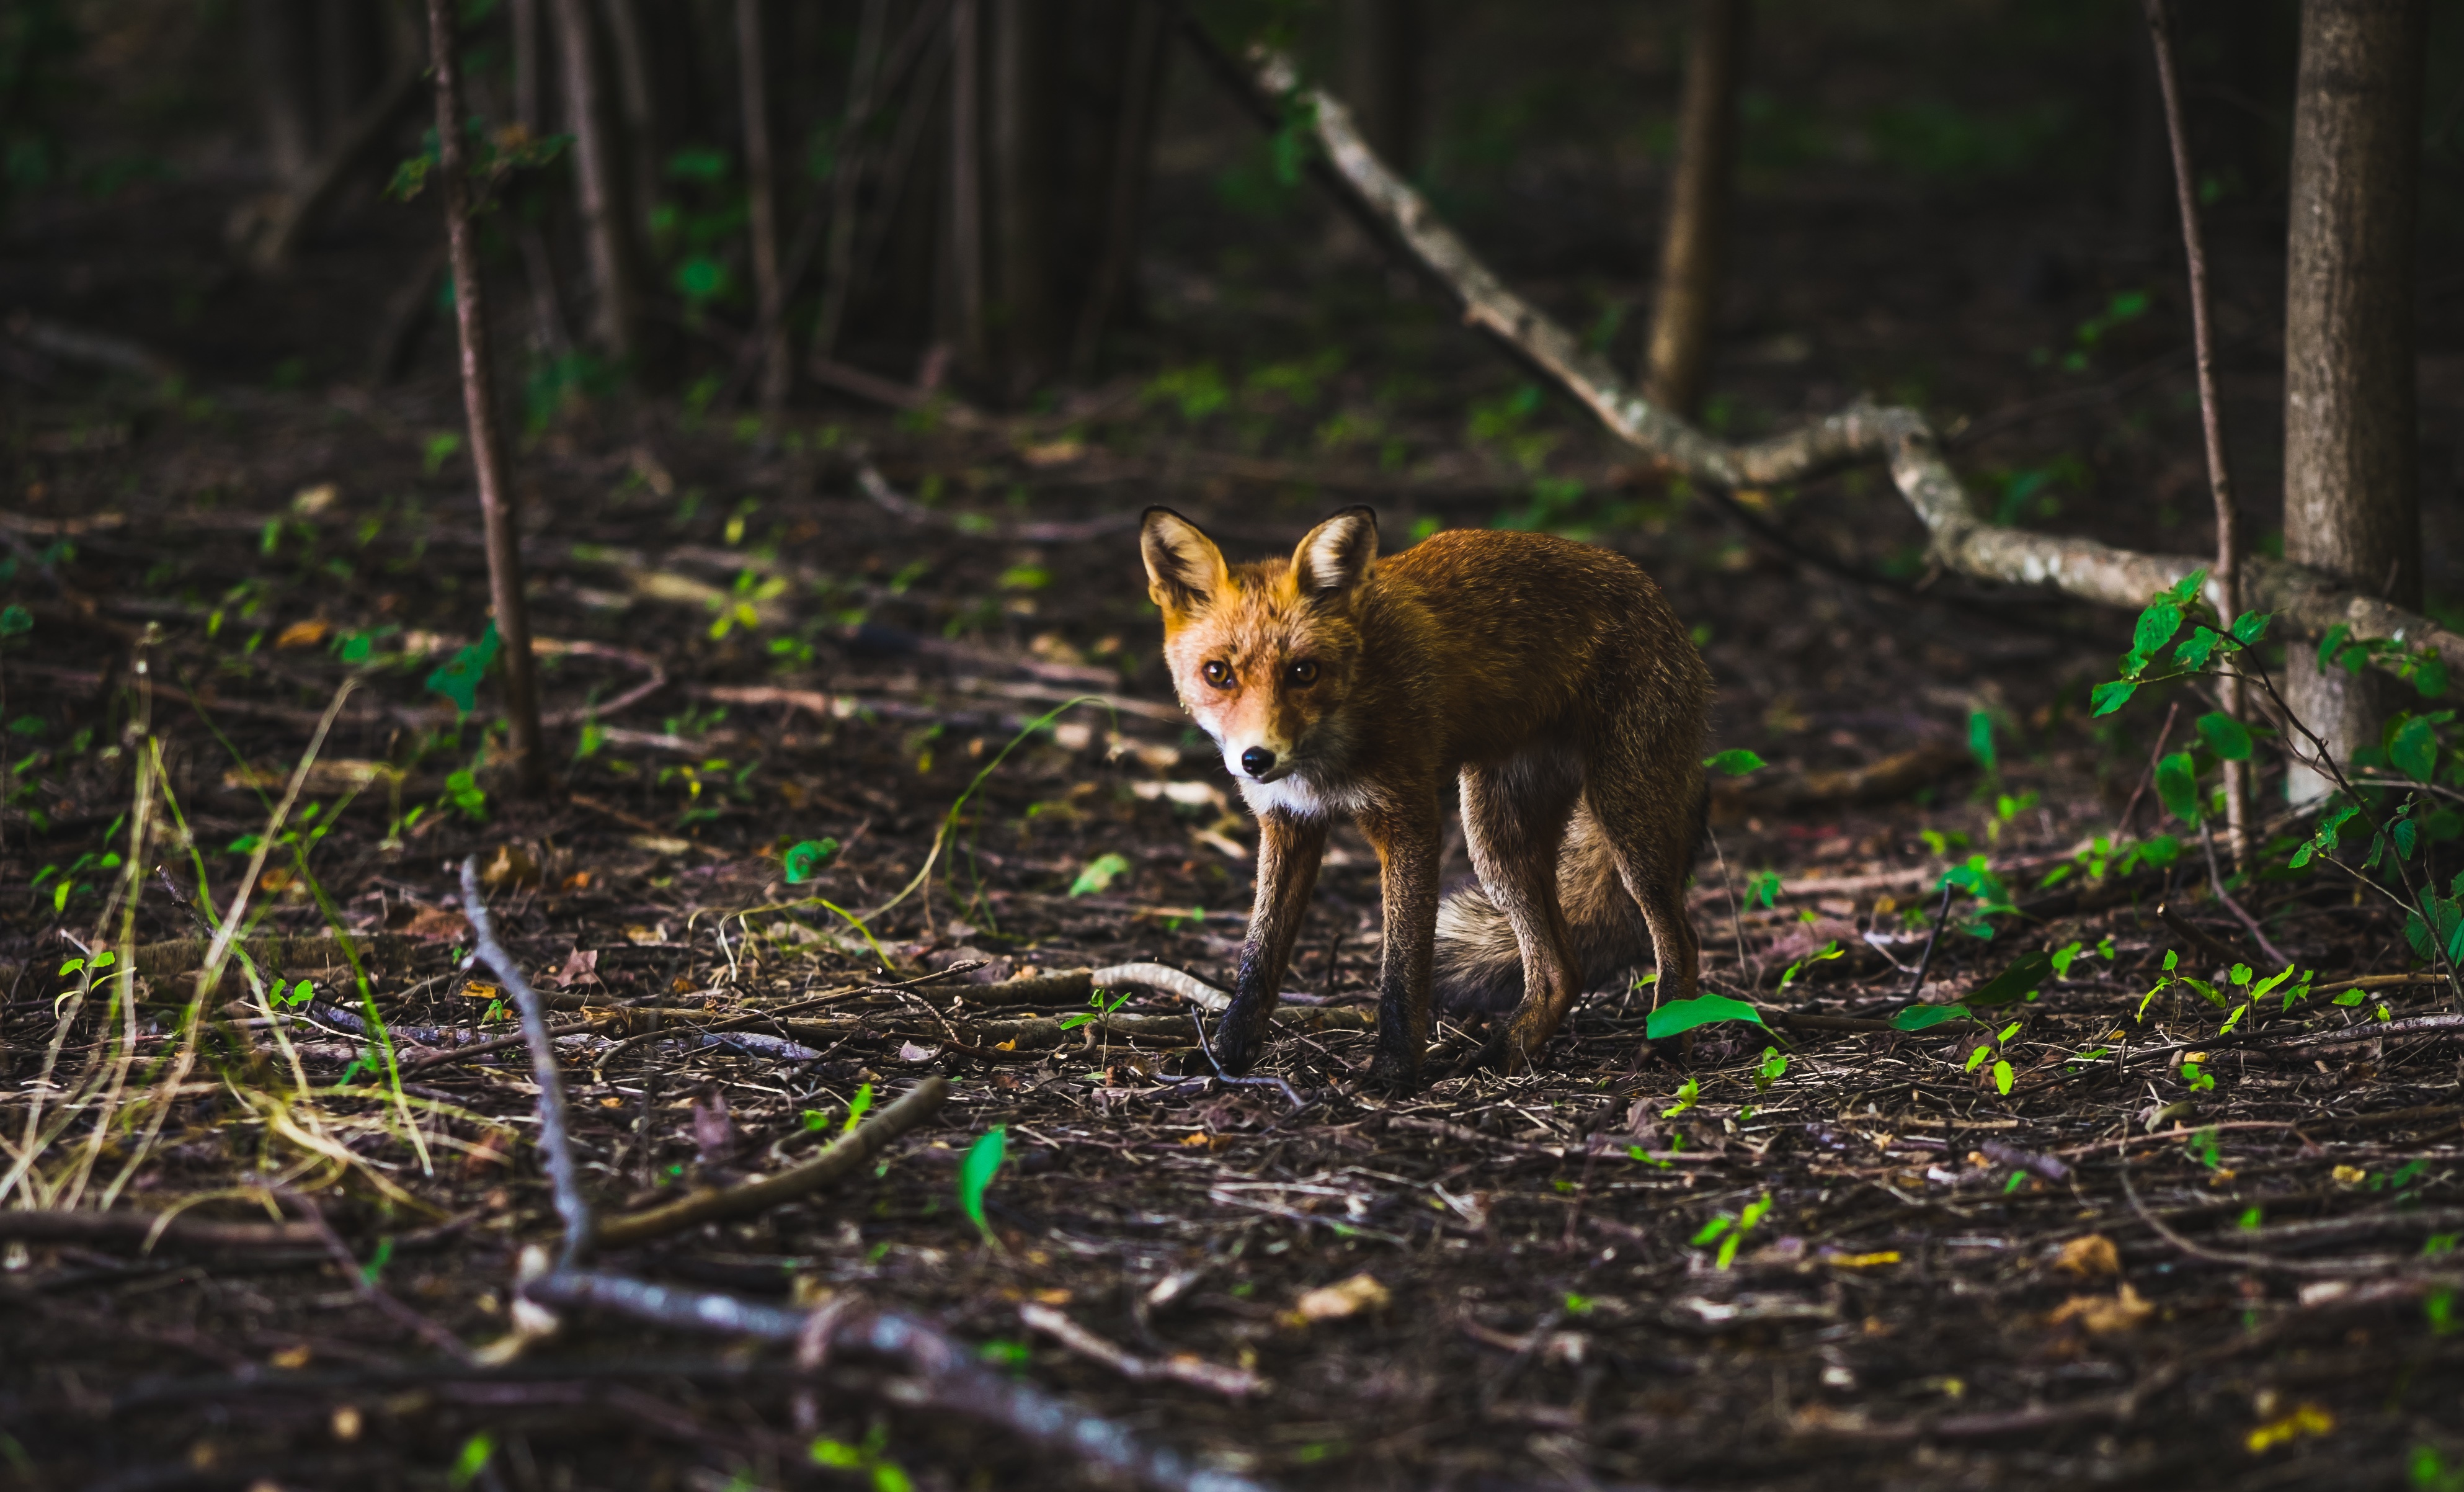
tree, nature, forest, wilderness, animal, wildlife, autumn, mammal, fox, fauna, red fox, vertebrate, woodland, habitat, natural environment, dog like mammal